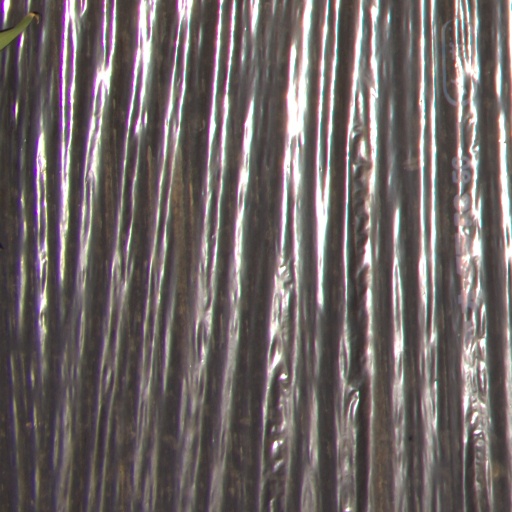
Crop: Jerusalem artichoke